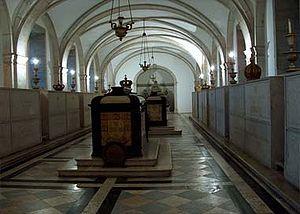
Le Panthéon royal de la dynastie de Bragance se situe dans le monastère Saint-Vincent hors-les-murs à Lisbonne. Il accueille les dépouilles de 59 membres de la deuxième maison de Bragance qui a régné sur le Portugal de 1640 à 1910.